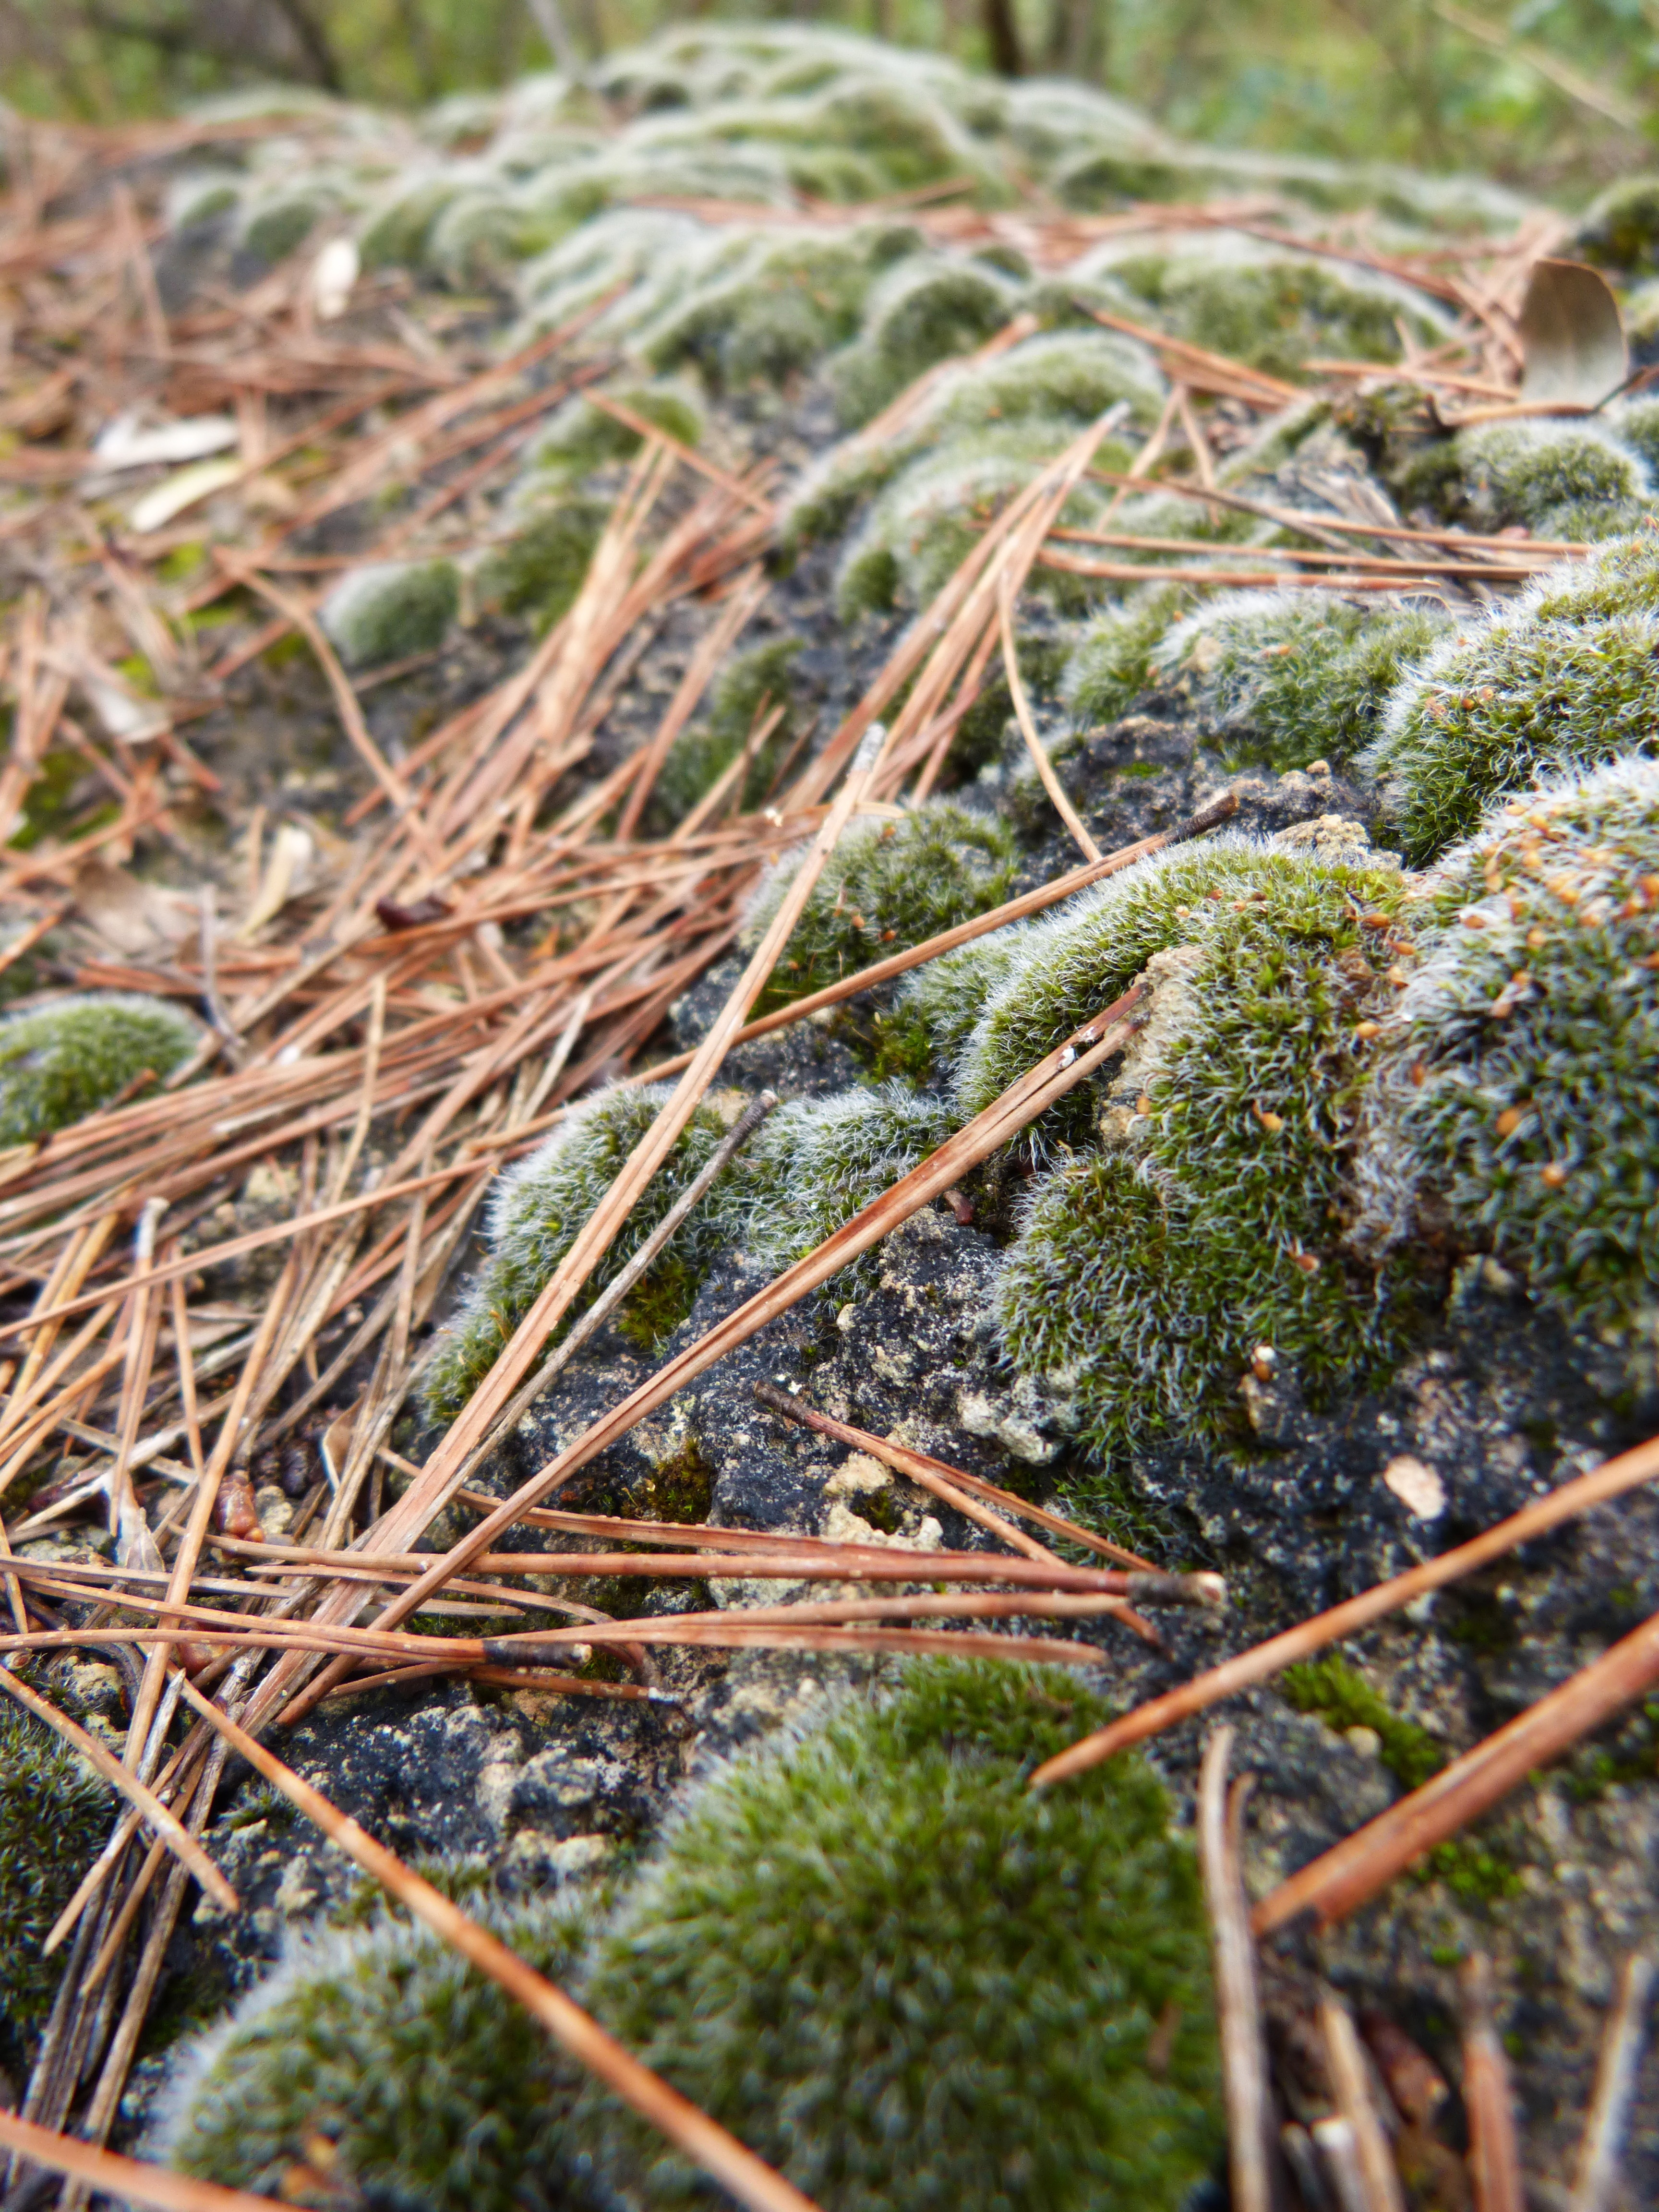
tree, forest, grass, rock, branch, plant, leaf, frost, moss, wildlife, green, produce, soil, garden, flora, lichen, woodland, pinnace, grass family, woody plant, land plant